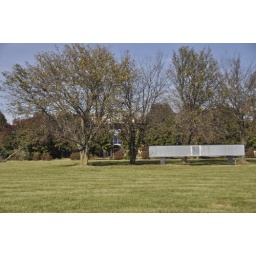
This sign is outside the main office building which you see as you pass by on Hwy 44.